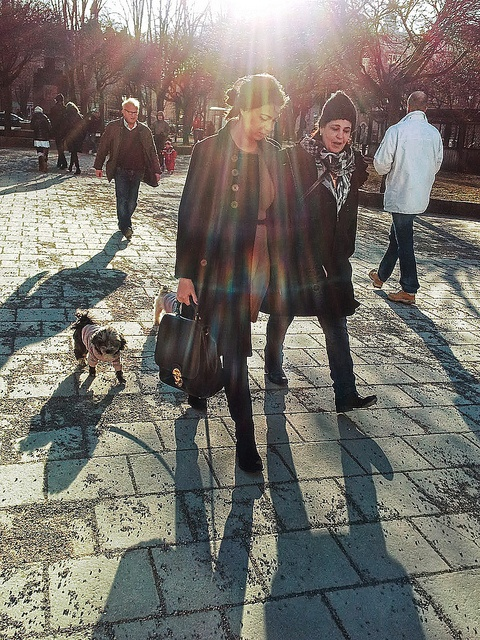
Two women walking through a park followed by a small dog
Several people going down a walkway in the fall
A group of people walking an adorable dog across a walkway.
two women walking down the street with a dog behind them
Two women walk a dog through a courtyard while other people pass by on a sunny day.